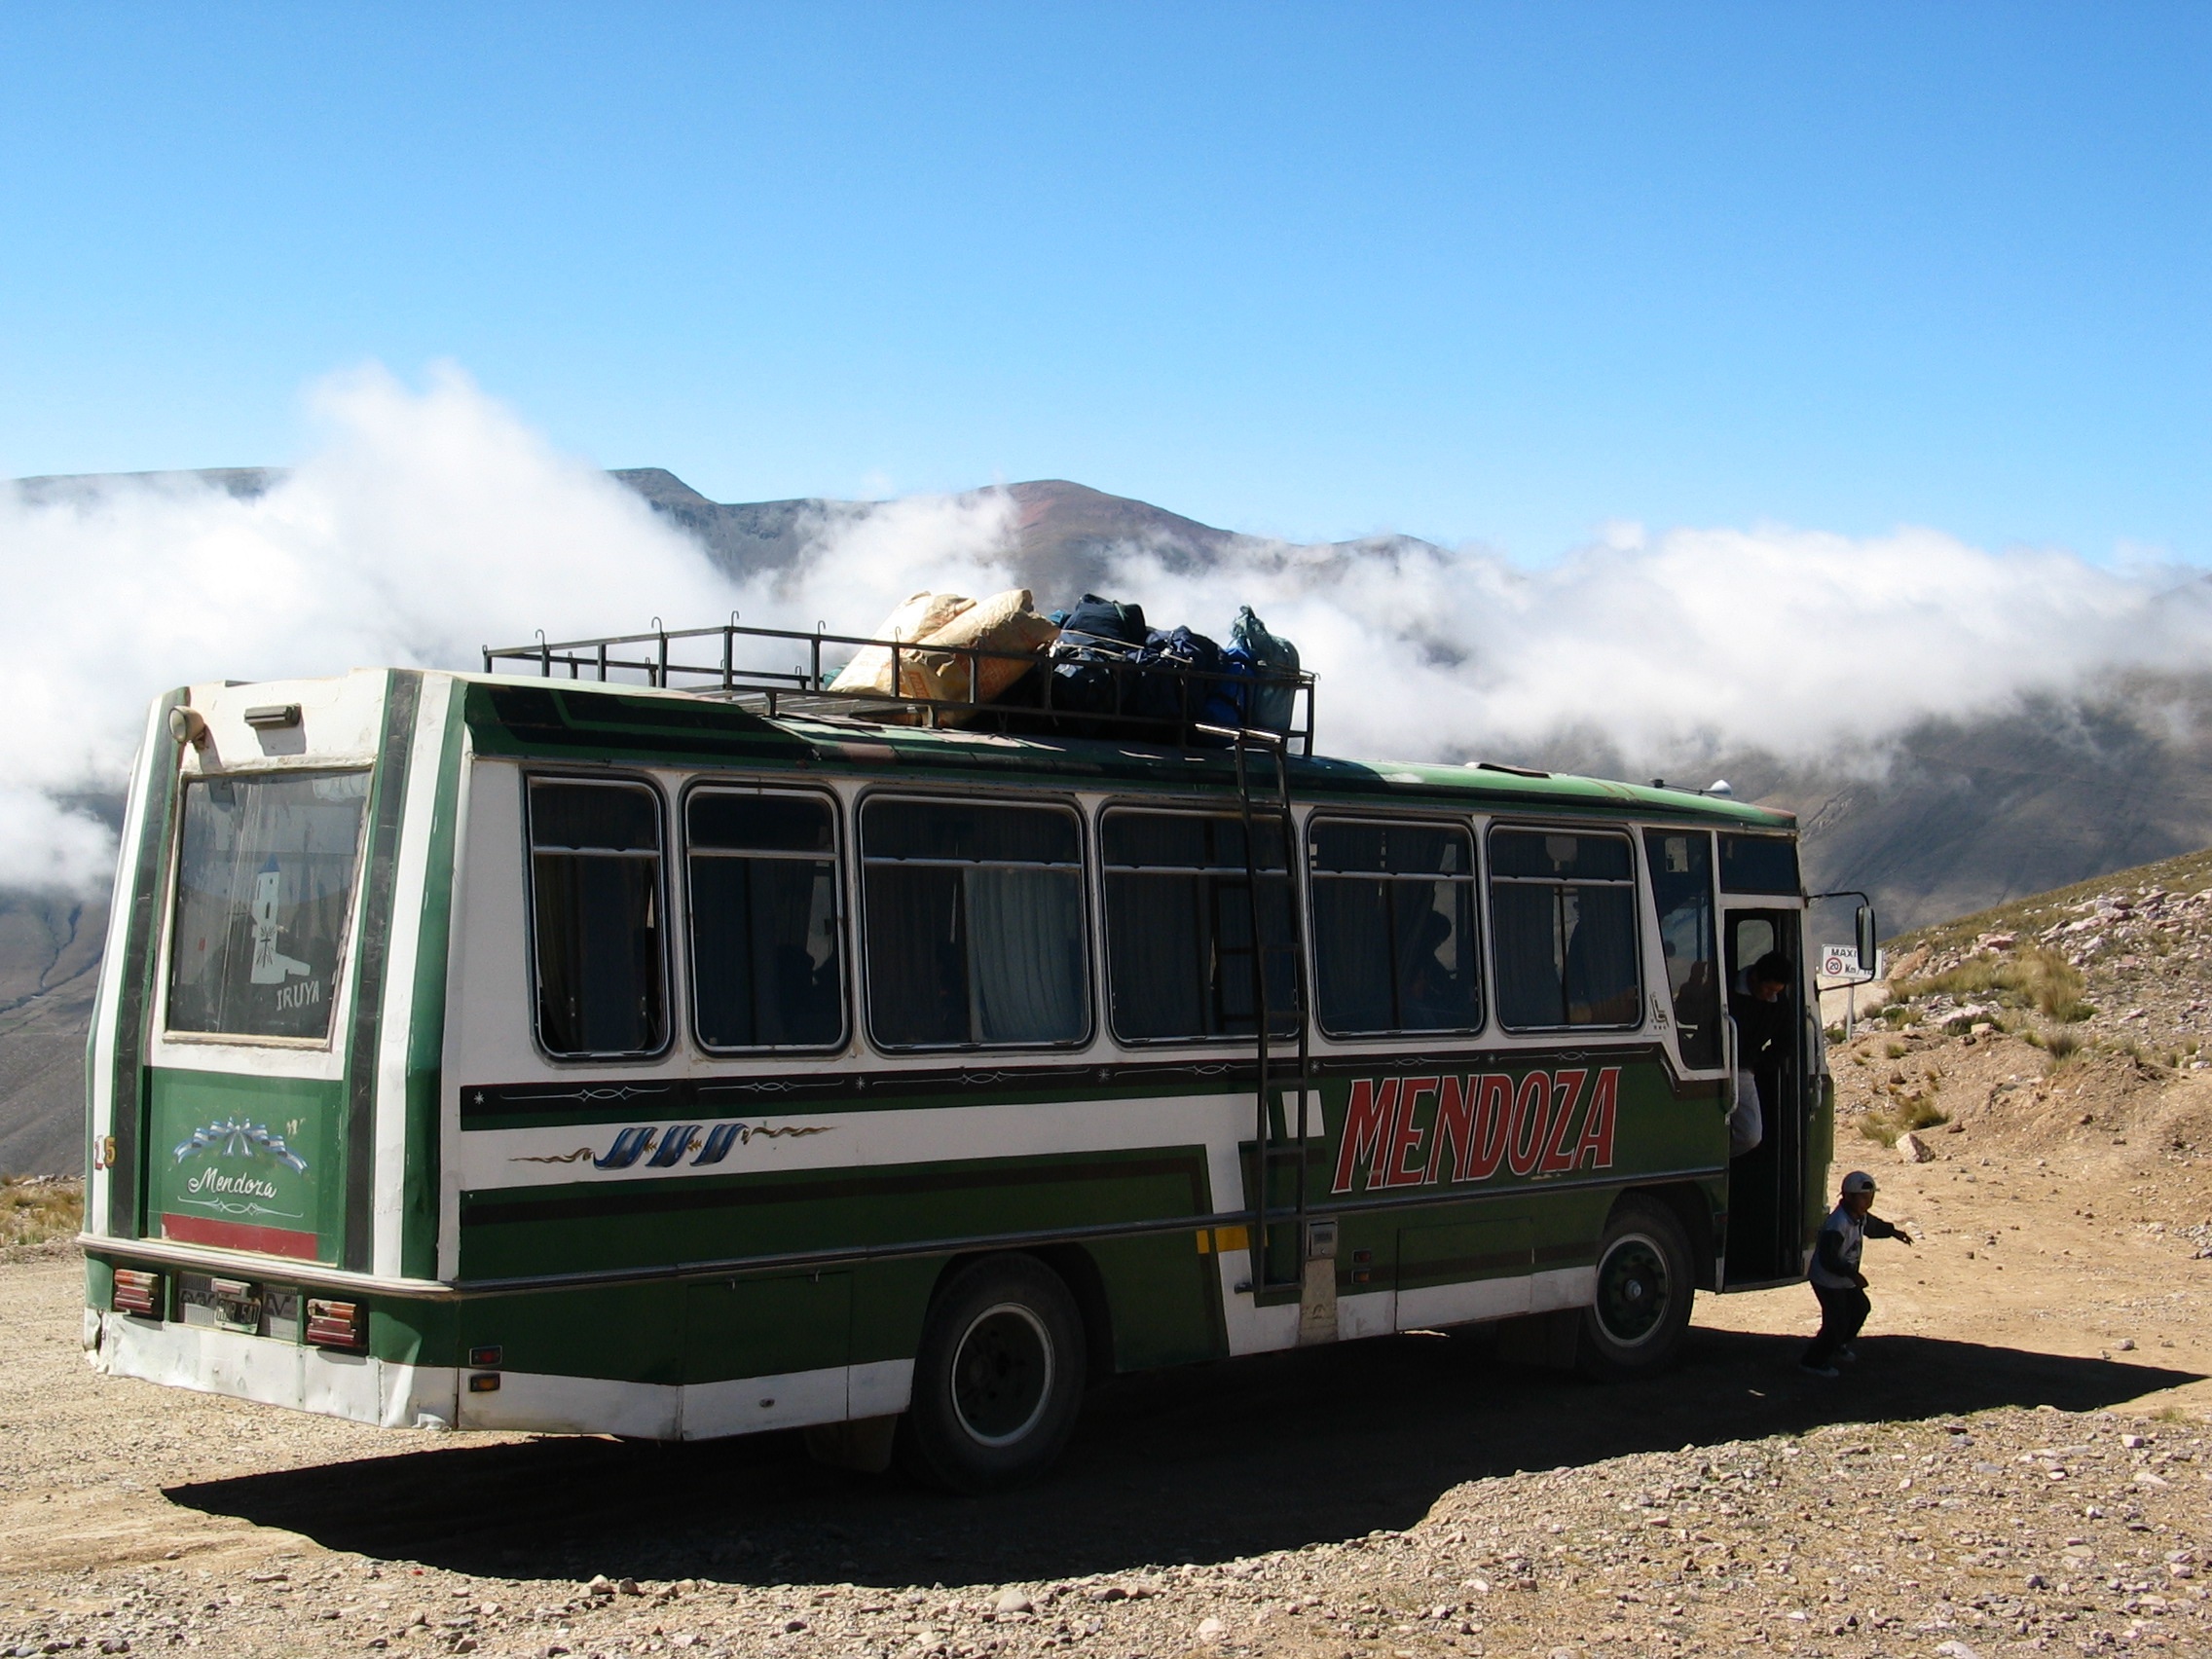
landscape, road, valley, travel, transportation, transport, vehicle, public transport, chile, peru, bus, argentina, andes, passenger, minibus, land vehicle, recreational vehicle, mode of transport